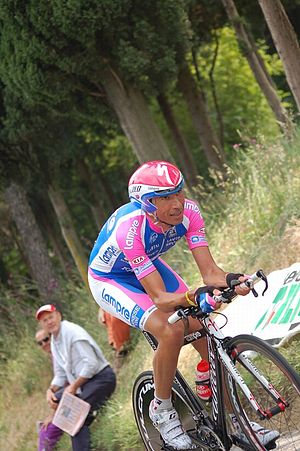
Alessandro Spezialetti
Alessandro Spezialetti er en professionel italiensk landevejscykelrytter. Han cykler for holdet Team LPR.